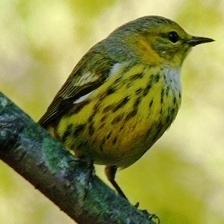
Species: CAPE MAY WARBLER
Scientific name: SETOPHAGA TIGRINA